Forest Hill, Toronto

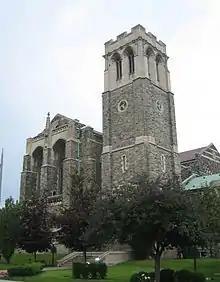
Timothy Eaton Memorial Church is a notable landmark in Forest Hill.

Forest Hill Village was completely developed by the 1930s and is known for its upscale shopping and dining, although the actual mix of stores includes several modest enterprises. Forest Hill Village has attracted extensive residential development (especially of apartments), both within the original boundaries of Forest Hill and in adjacent neighbourhoods to which developers have now extended the Village and Forest Hill names.